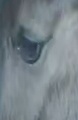
Face region: eyes (orbital_tightening_and_eye_area)
Pain indicator: moderately_present